Banff Springs Hotel

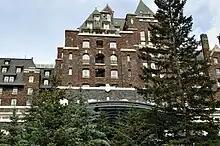
The Canadian Châteauesque design features steep pitched roofs, ornate dormers, and gables.

After the original 1888 wooden structure burnt down in 1926, John W. Orrock, the Chief Engineer for Canadian Pacific Railway, was charged with designing its replacement. The replacement building, or the main block, consisted of the north, and south wing. As with the tower added in 1911, the replacement structure is made up of a steel frame, clad in Rundle limestone. Orrock based elements of the new building with the general styles of the original wooden building designed by Price, meaning that the main block also featured elements found on the chateaus of the Loire Valley in France. As a result, the main block features massive wall surfaces, and steep copper roofs, dormers, and gables.